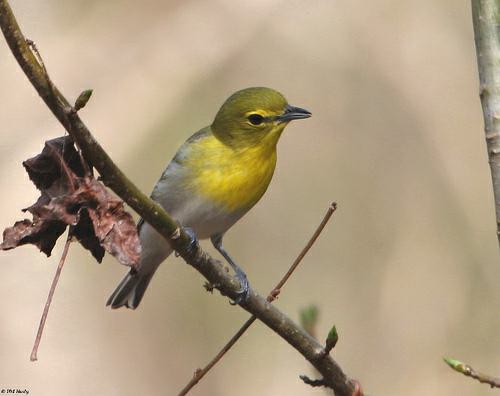
A photo of a yellow throated vireo